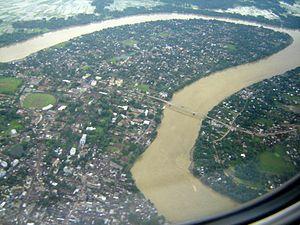
Le District de Cachar est un district de l'état d’Assam en Inde.
Silchar est la capitale du district de Cachar de l’État d’Assam, en Inde. Important lieu de commerce, c’est également la deuxième plus grande ville d’Assam avec 142 393 habitants, après Guwahati.
Le Barak est un cours d'eau coulant en Inde et au Bangladesh.